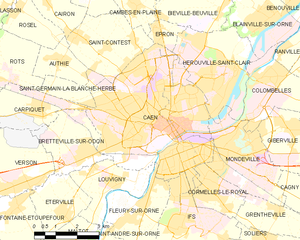
Caen
Kort over kommunen
Kort over kommunen
Caen er en by og en kommune i det nordvestlige Frankrig. Den er administrativ hovedby for departementet Calvados og hovedstad for den administrative region Basse-Normandie. Befolkningstallet er ca. 115.000, med en total befolkning i det bymæssige område omkring 420 000. Indbyggerne kaldes Caennais.